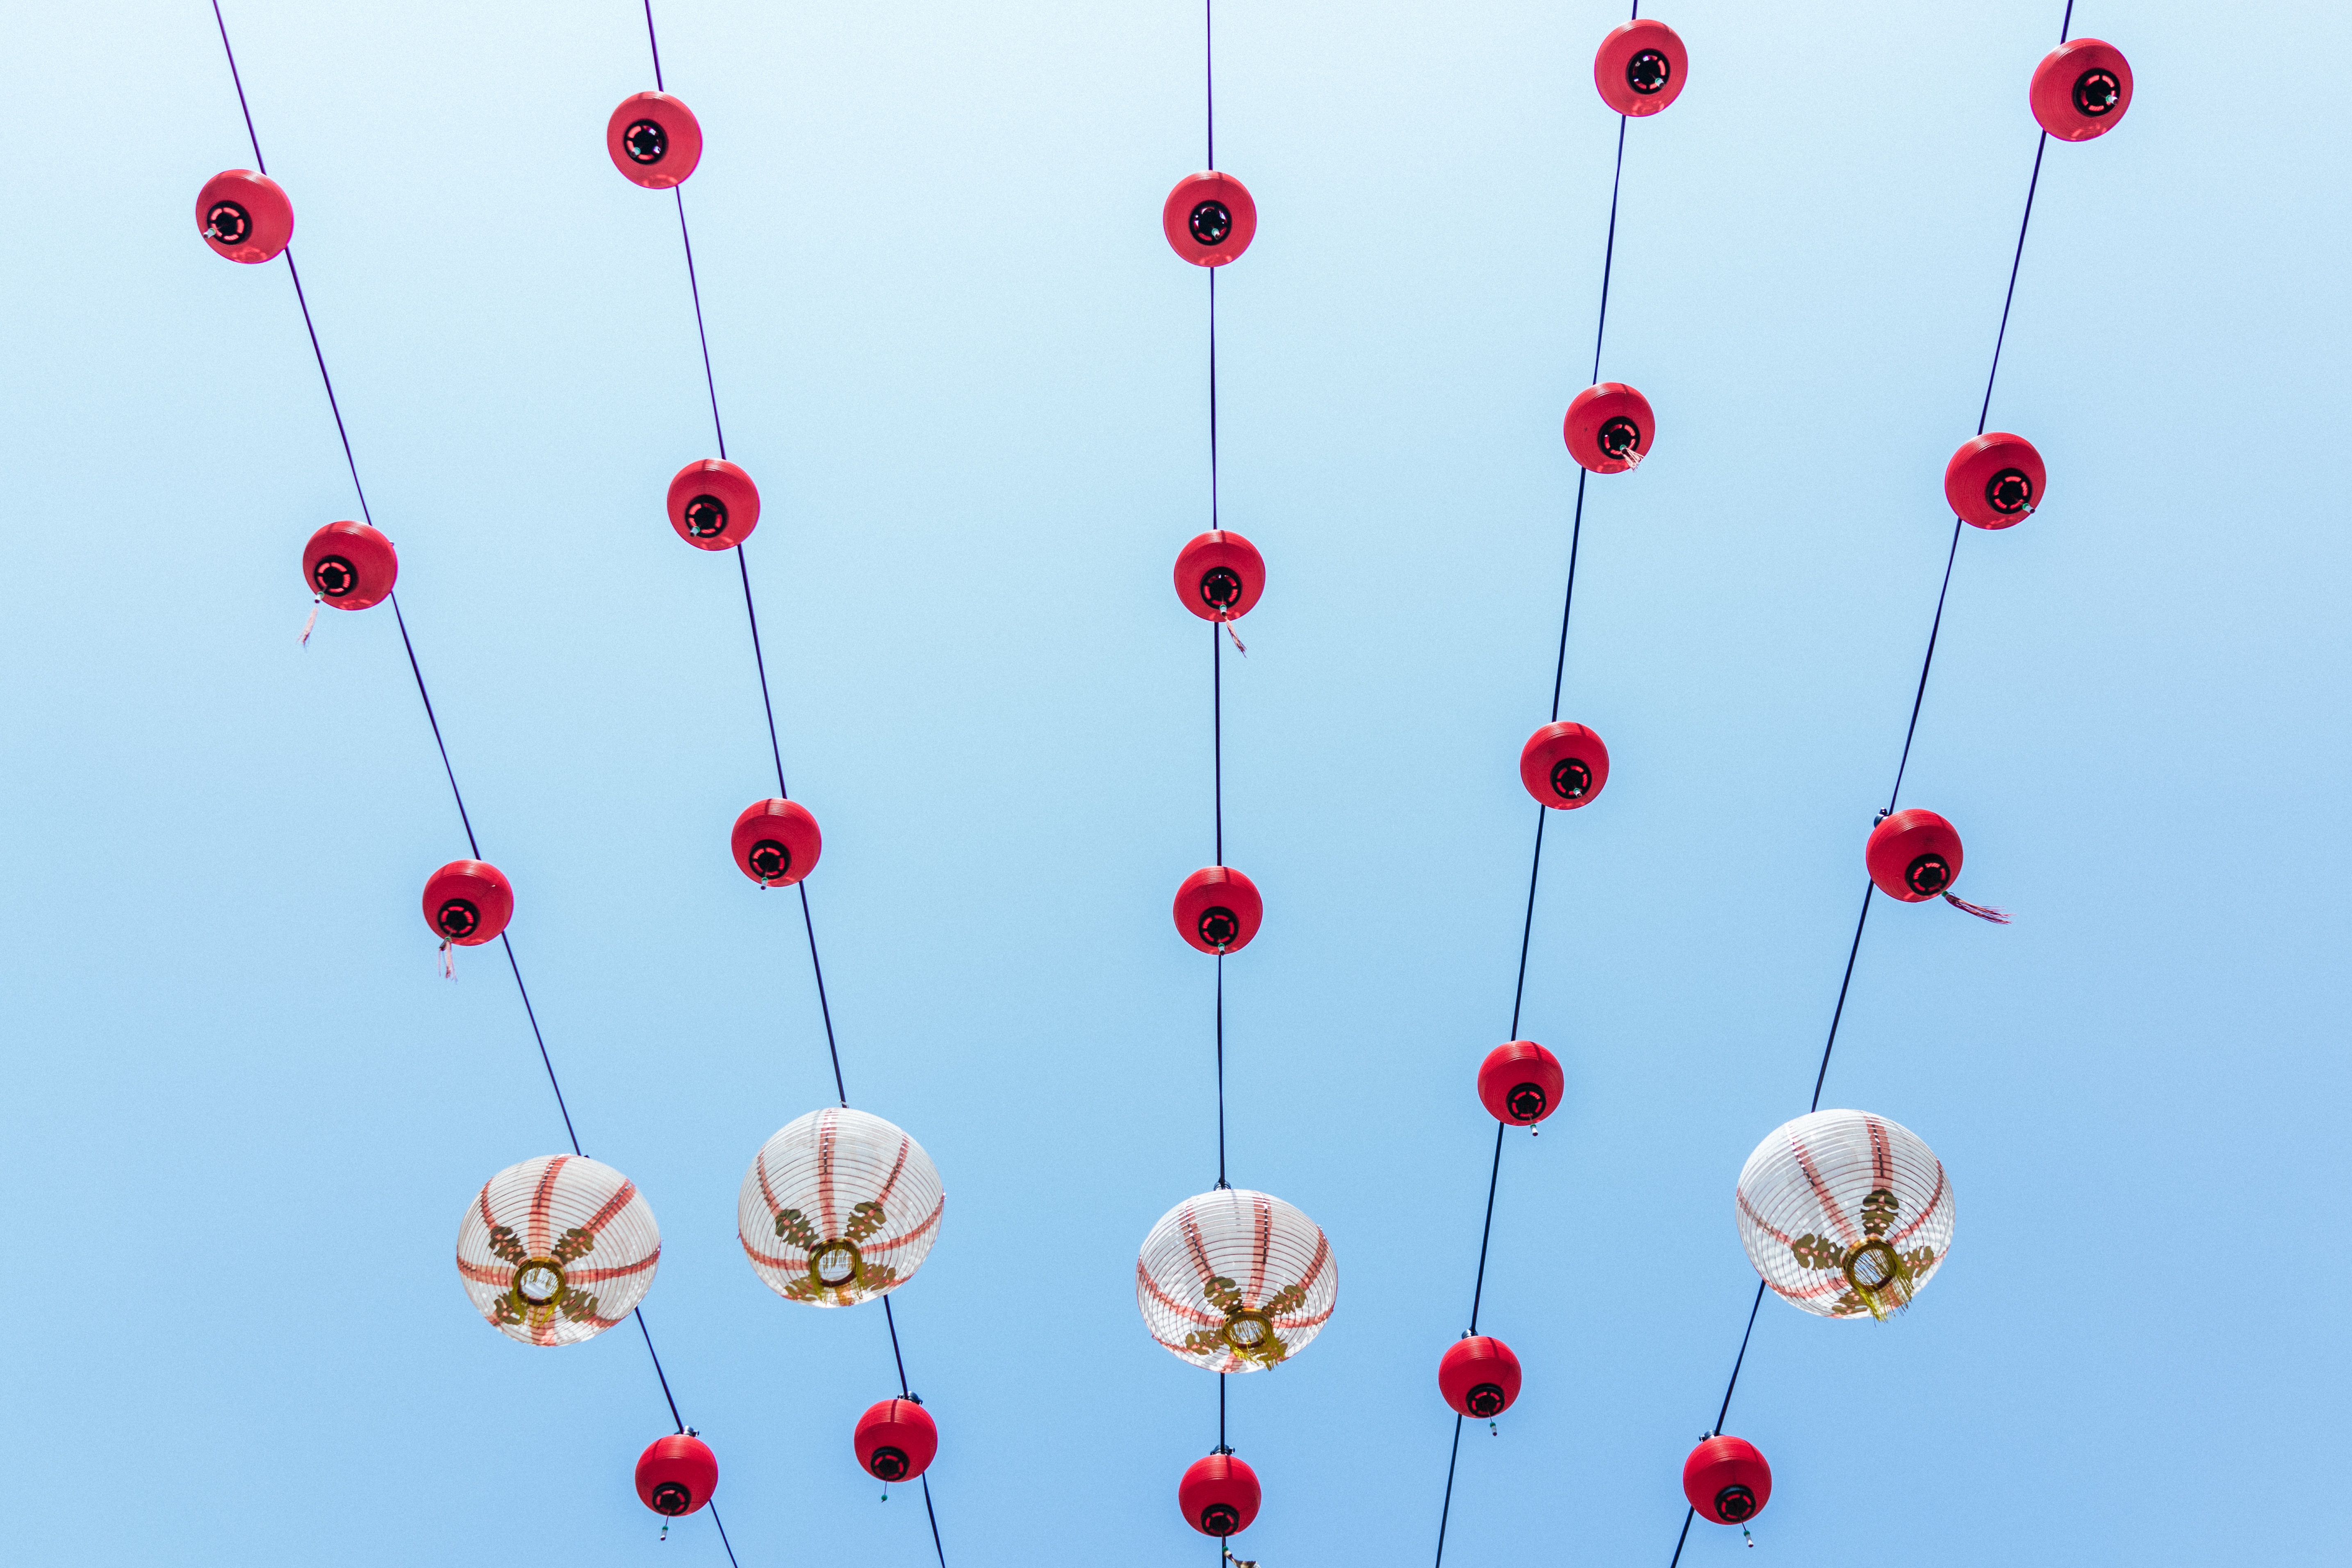
flower, balloon, red, toy